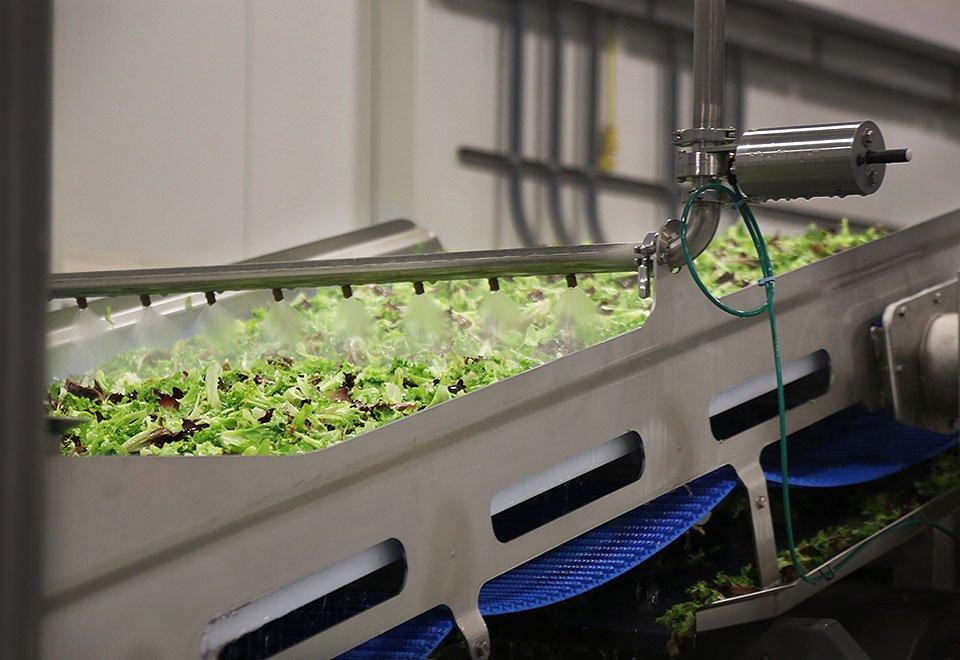
Sehemu ya kiwanda cha kusindikiza mboga za majani. Mboga zilizokatwa kama saladi zinabebwa na utepe wa chuma. Huku zikiwa safarini, zinanyunyiziwa maji na mabomba kutoka juu, ikiwa ni sehemu ya mchakato wa kuziosha.